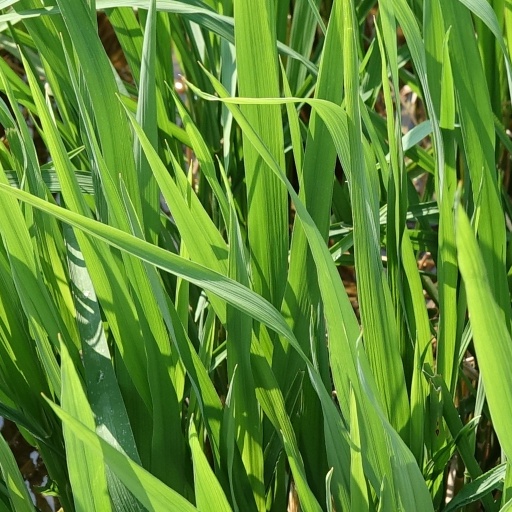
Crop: rice